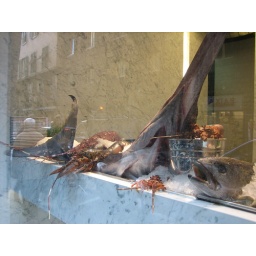
fish in the window of a restaurant